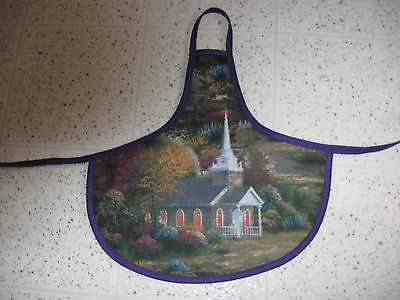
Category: toaster